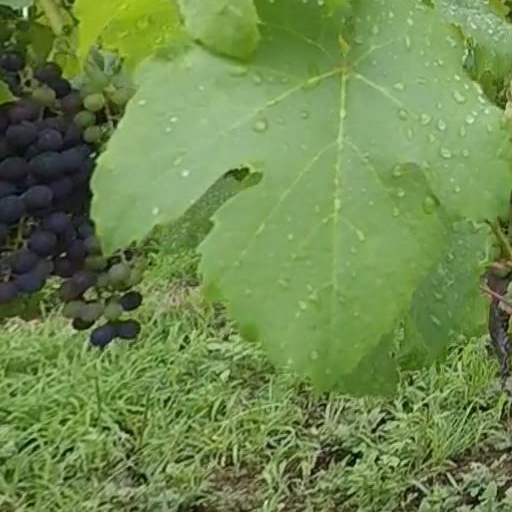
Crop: grape